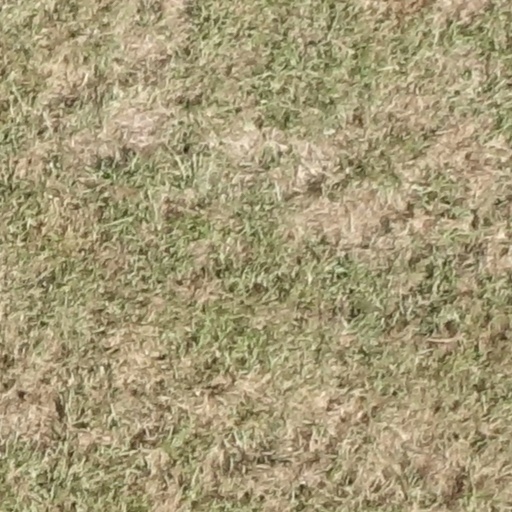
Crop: sorghum